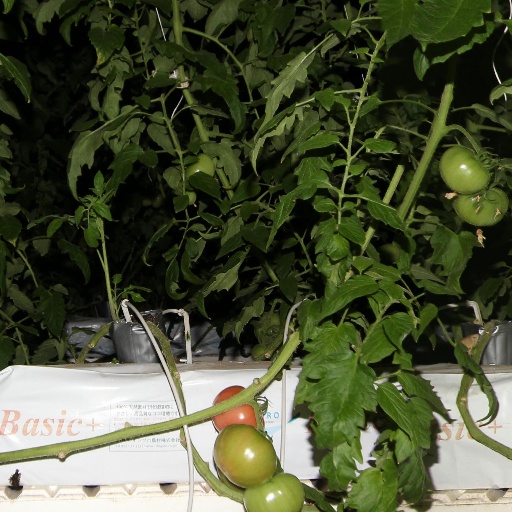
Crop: tomato